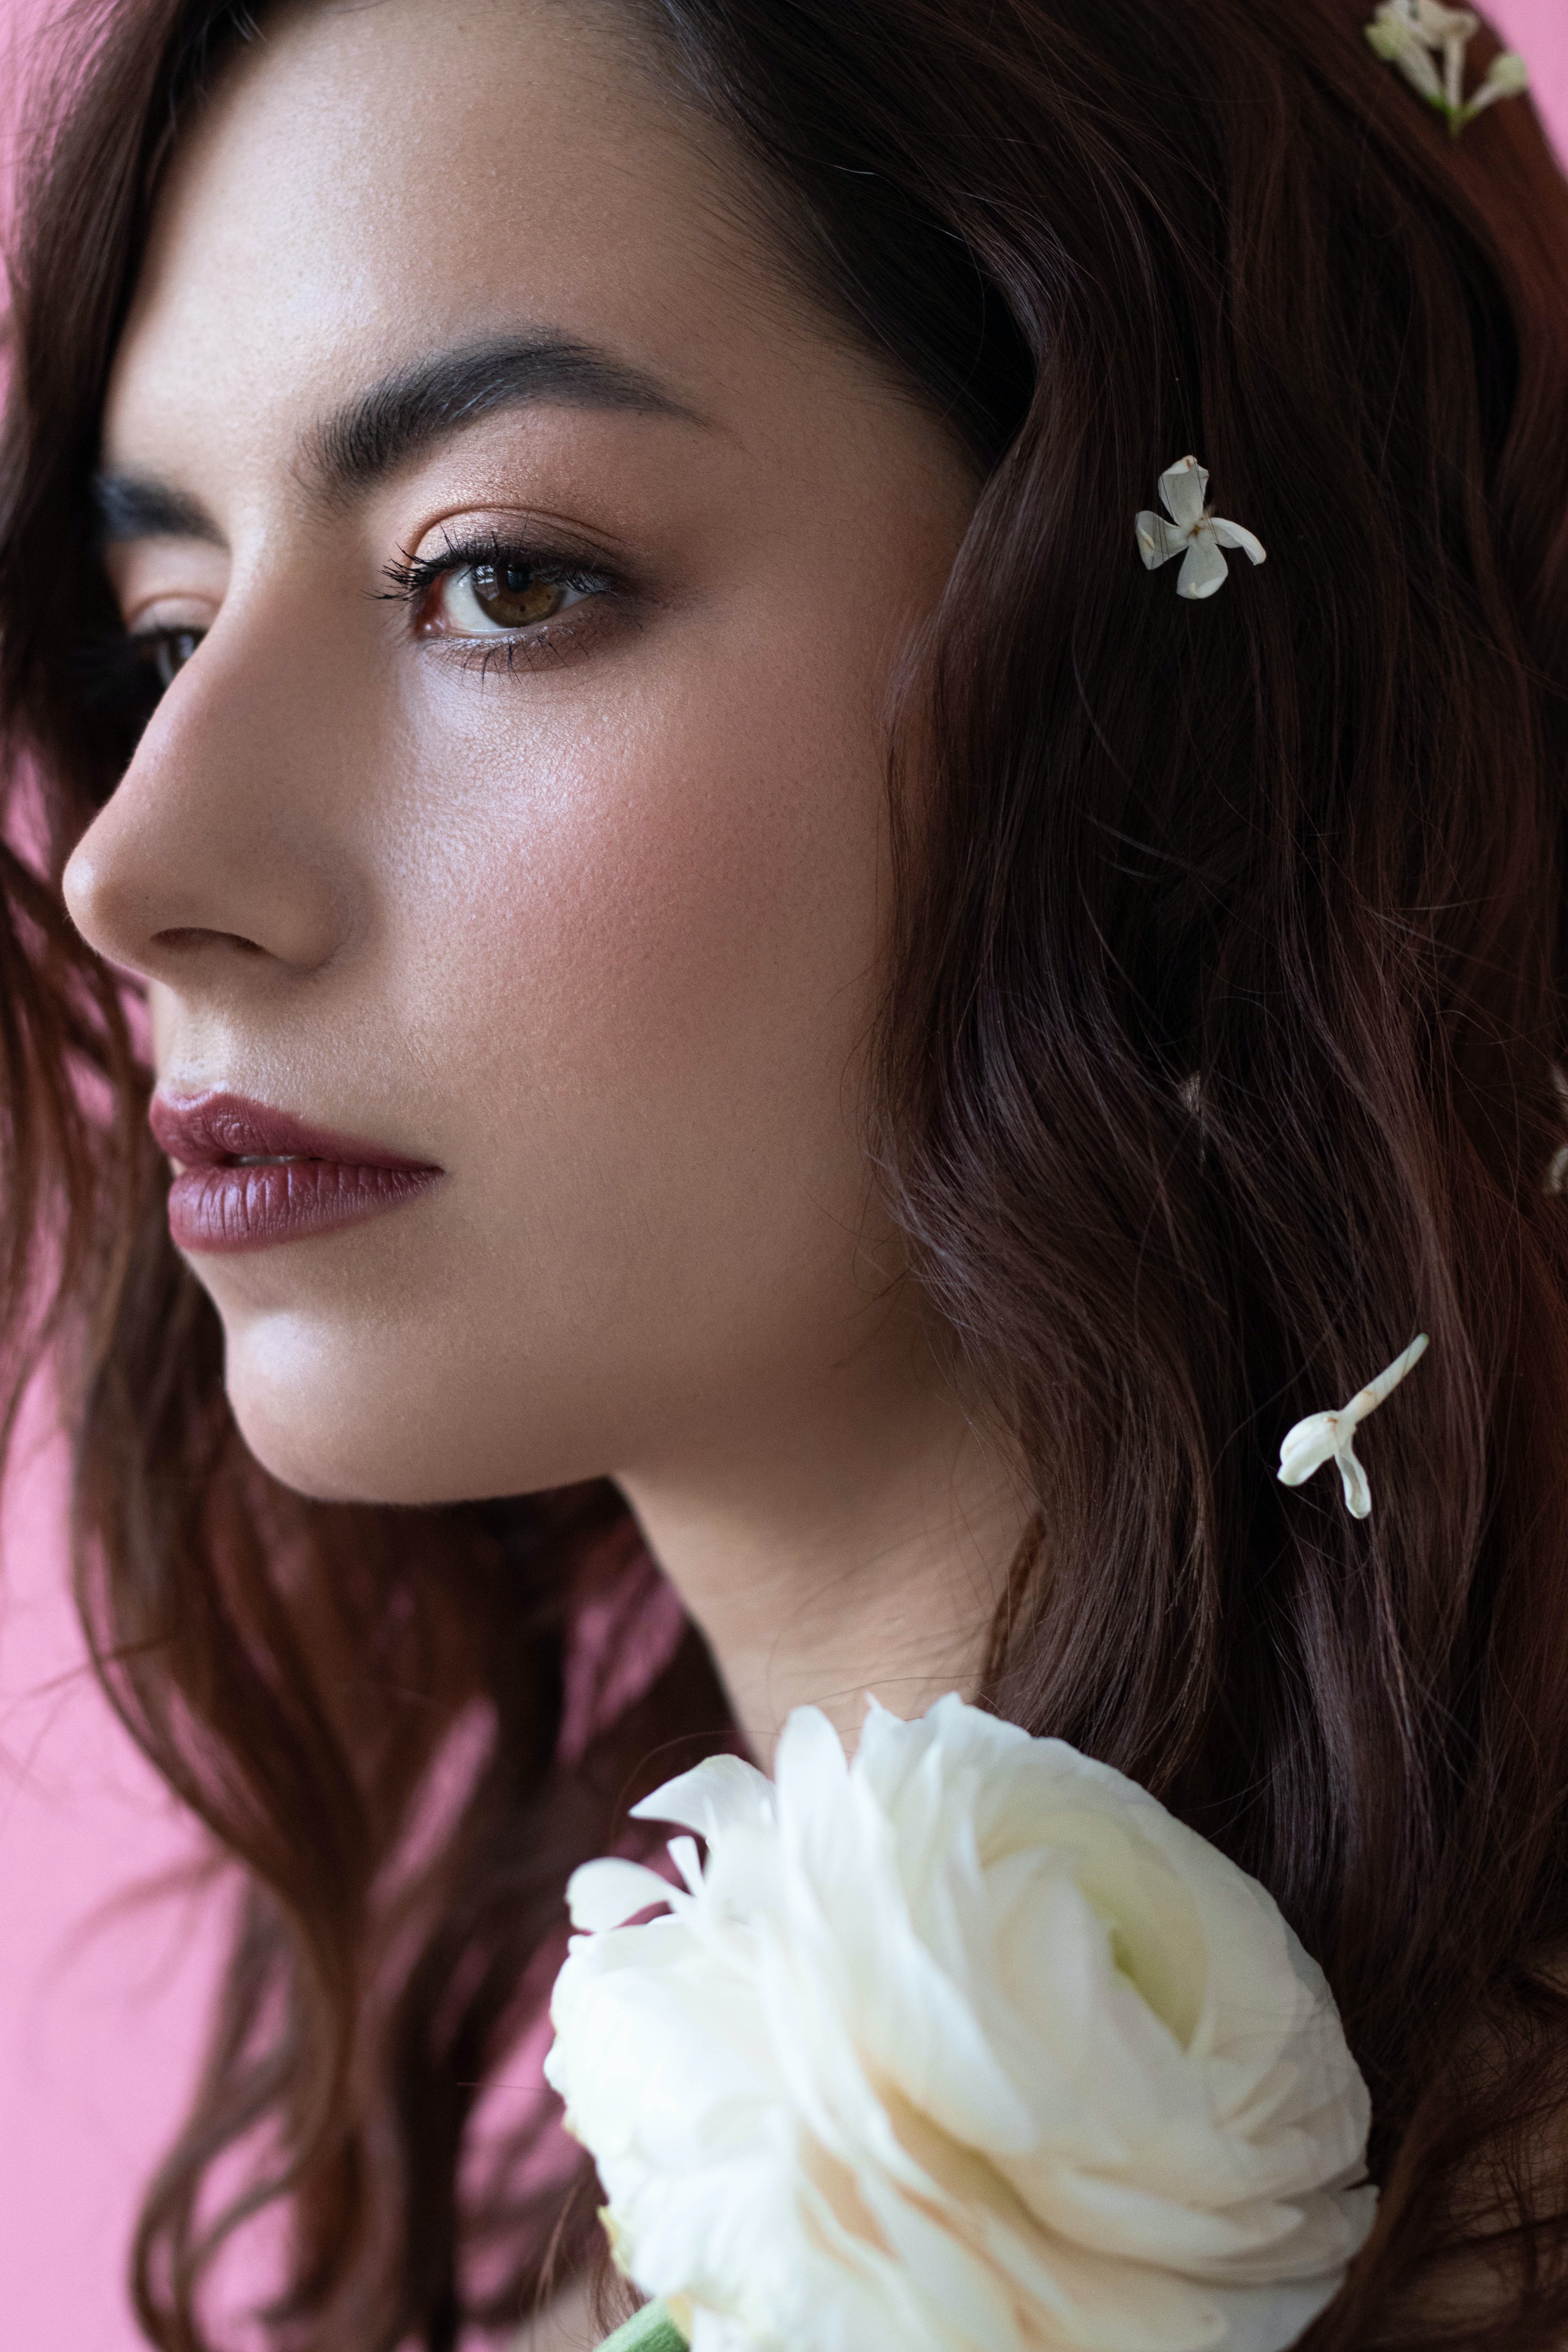
woman, forehead, skin, head, lip, chin, hairstyle, flower, shoulder, eyebrow, eye, eyelash, lipstick, white, organ, eye liner, plant, human, fashion, flash photography, jaw, neck, makeover, petal, iris, eye shadow, cool, black hair, layered hair, long hair, Step cutting, beauty, jewellery, flower arranging, brown hair, fashion model, formal wear, close up, rose, bouquet, bridal accessory, cut flowers, rose family, event, fashion accessory, necklace, bangs, rose order, floral design, floristry, garden roses, portrait photography, hair coloring, wedding ceremony supply, flowering plant, photo shoot, portrait, gown, hair accessory, model